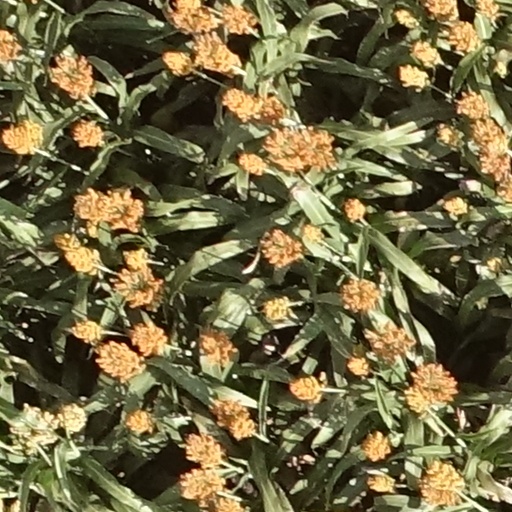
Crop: sorghum